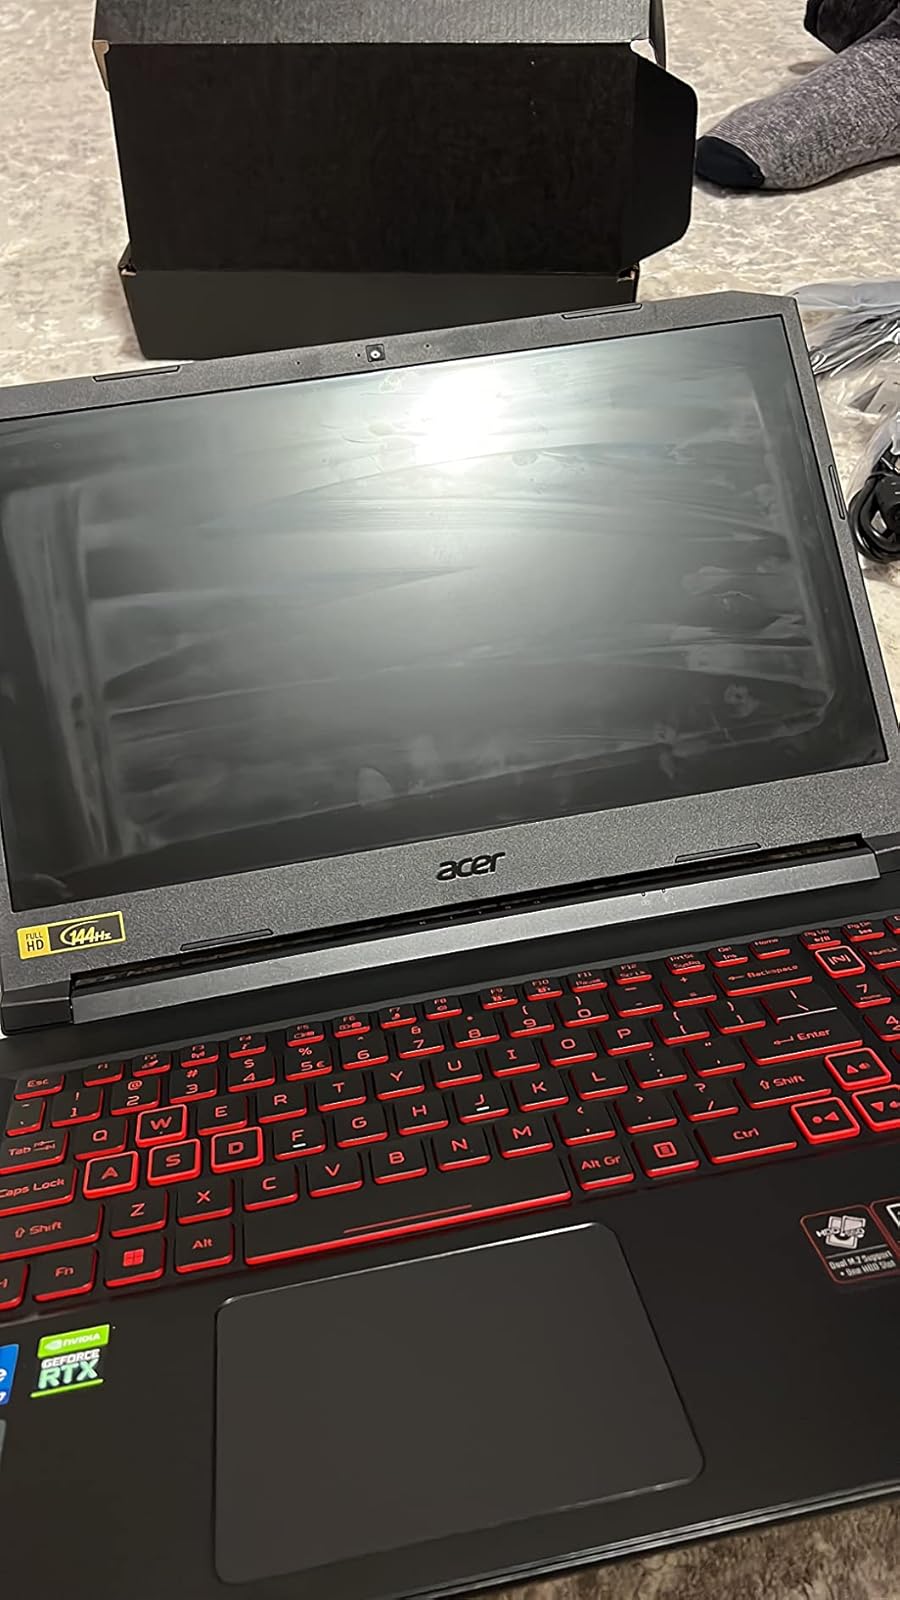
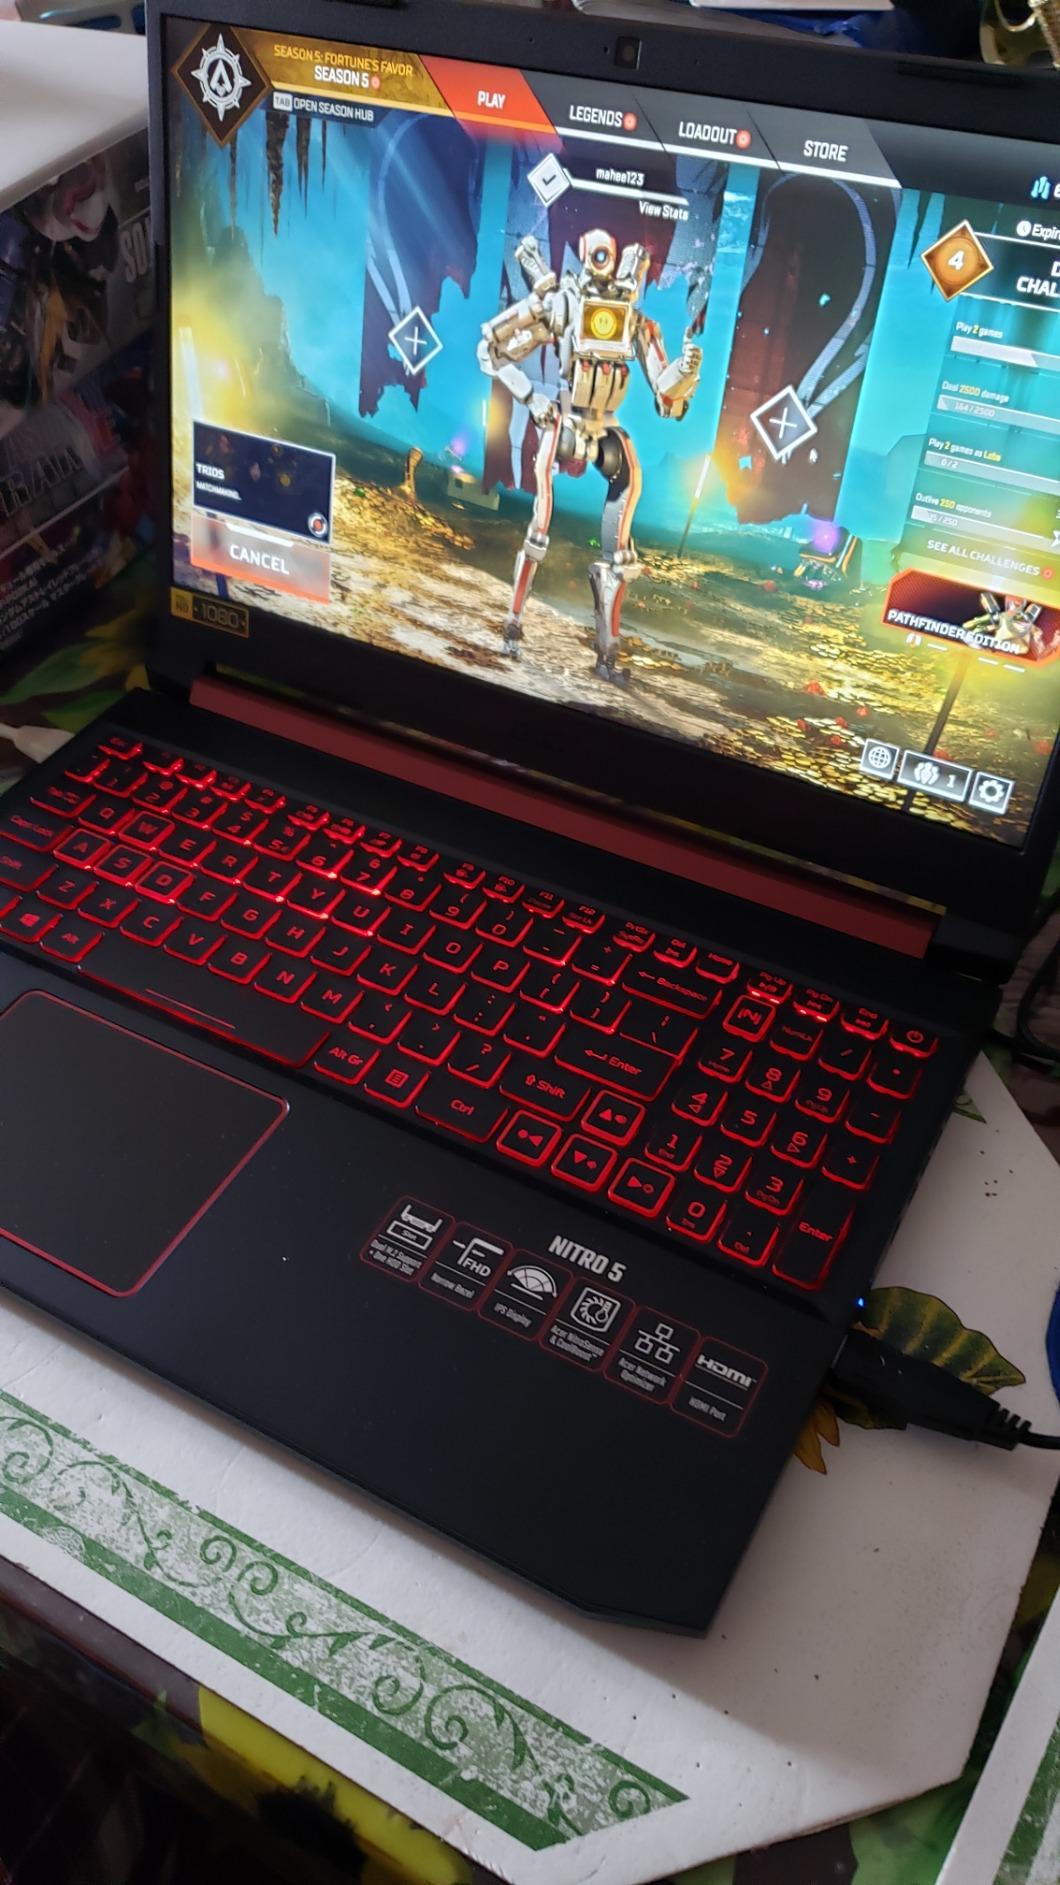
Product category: laptop
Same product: no